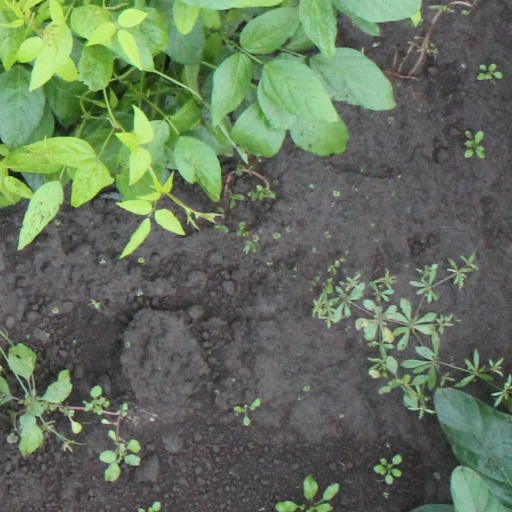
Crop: soybean